Italian Renaissance garden

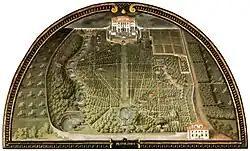
Lunette painted by Giusto Utens (1598) of the Medici garden at Villa Pratolino

Prior to the Italian Renaissance, Italian medieval gardens were enclosed by walls, and were mostly devoted to growing vegetables, fruits and medicinal herbs, as well as, in the case of monastic gardens, for silent meditation and prayer. The Italian Renaissance garden broke down the wall between the garden, the house, and the landscape outside.